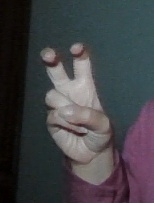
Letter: toot